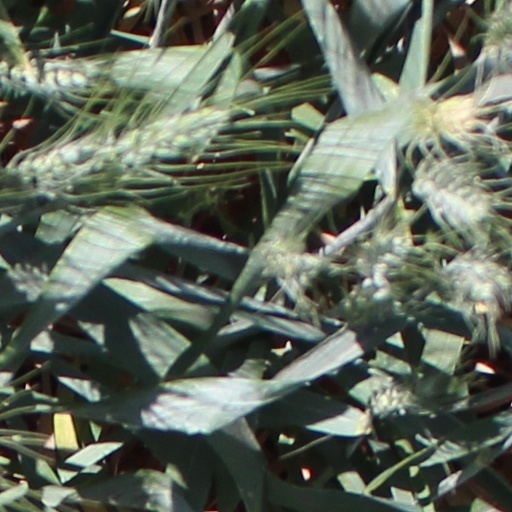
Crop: wheat